Hvitträsk

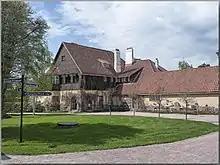
Hvitträsk

Hvitträsk is a mansion complex in Kirkkonummi, Finland, about west of Helsinki. It was designed as a studio home by the members of the Finnish architecture firm Gesellius, Lindgren, Saarinen, later becoming the private residence of Eliel Saarinen. It operated as a museum until 2024, when it was closed due to budget cuts by Petteri Orpo's government affecting the Finnish Heritage Agency.